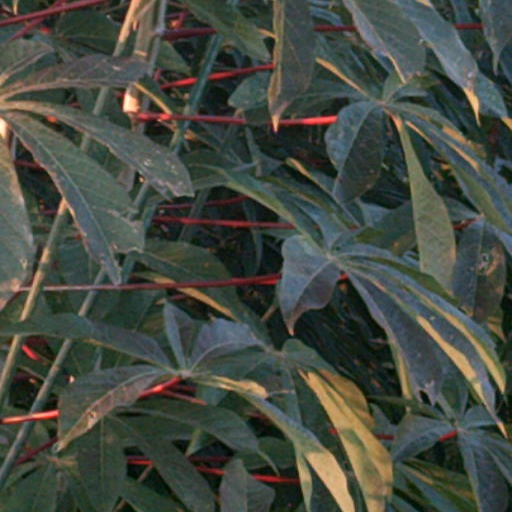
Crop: cassava